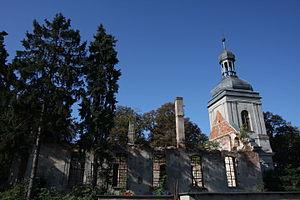
Lwówek est une ville de la Voïvodie de Grande-Pologne et du powiat de Nowy Tomyśl.